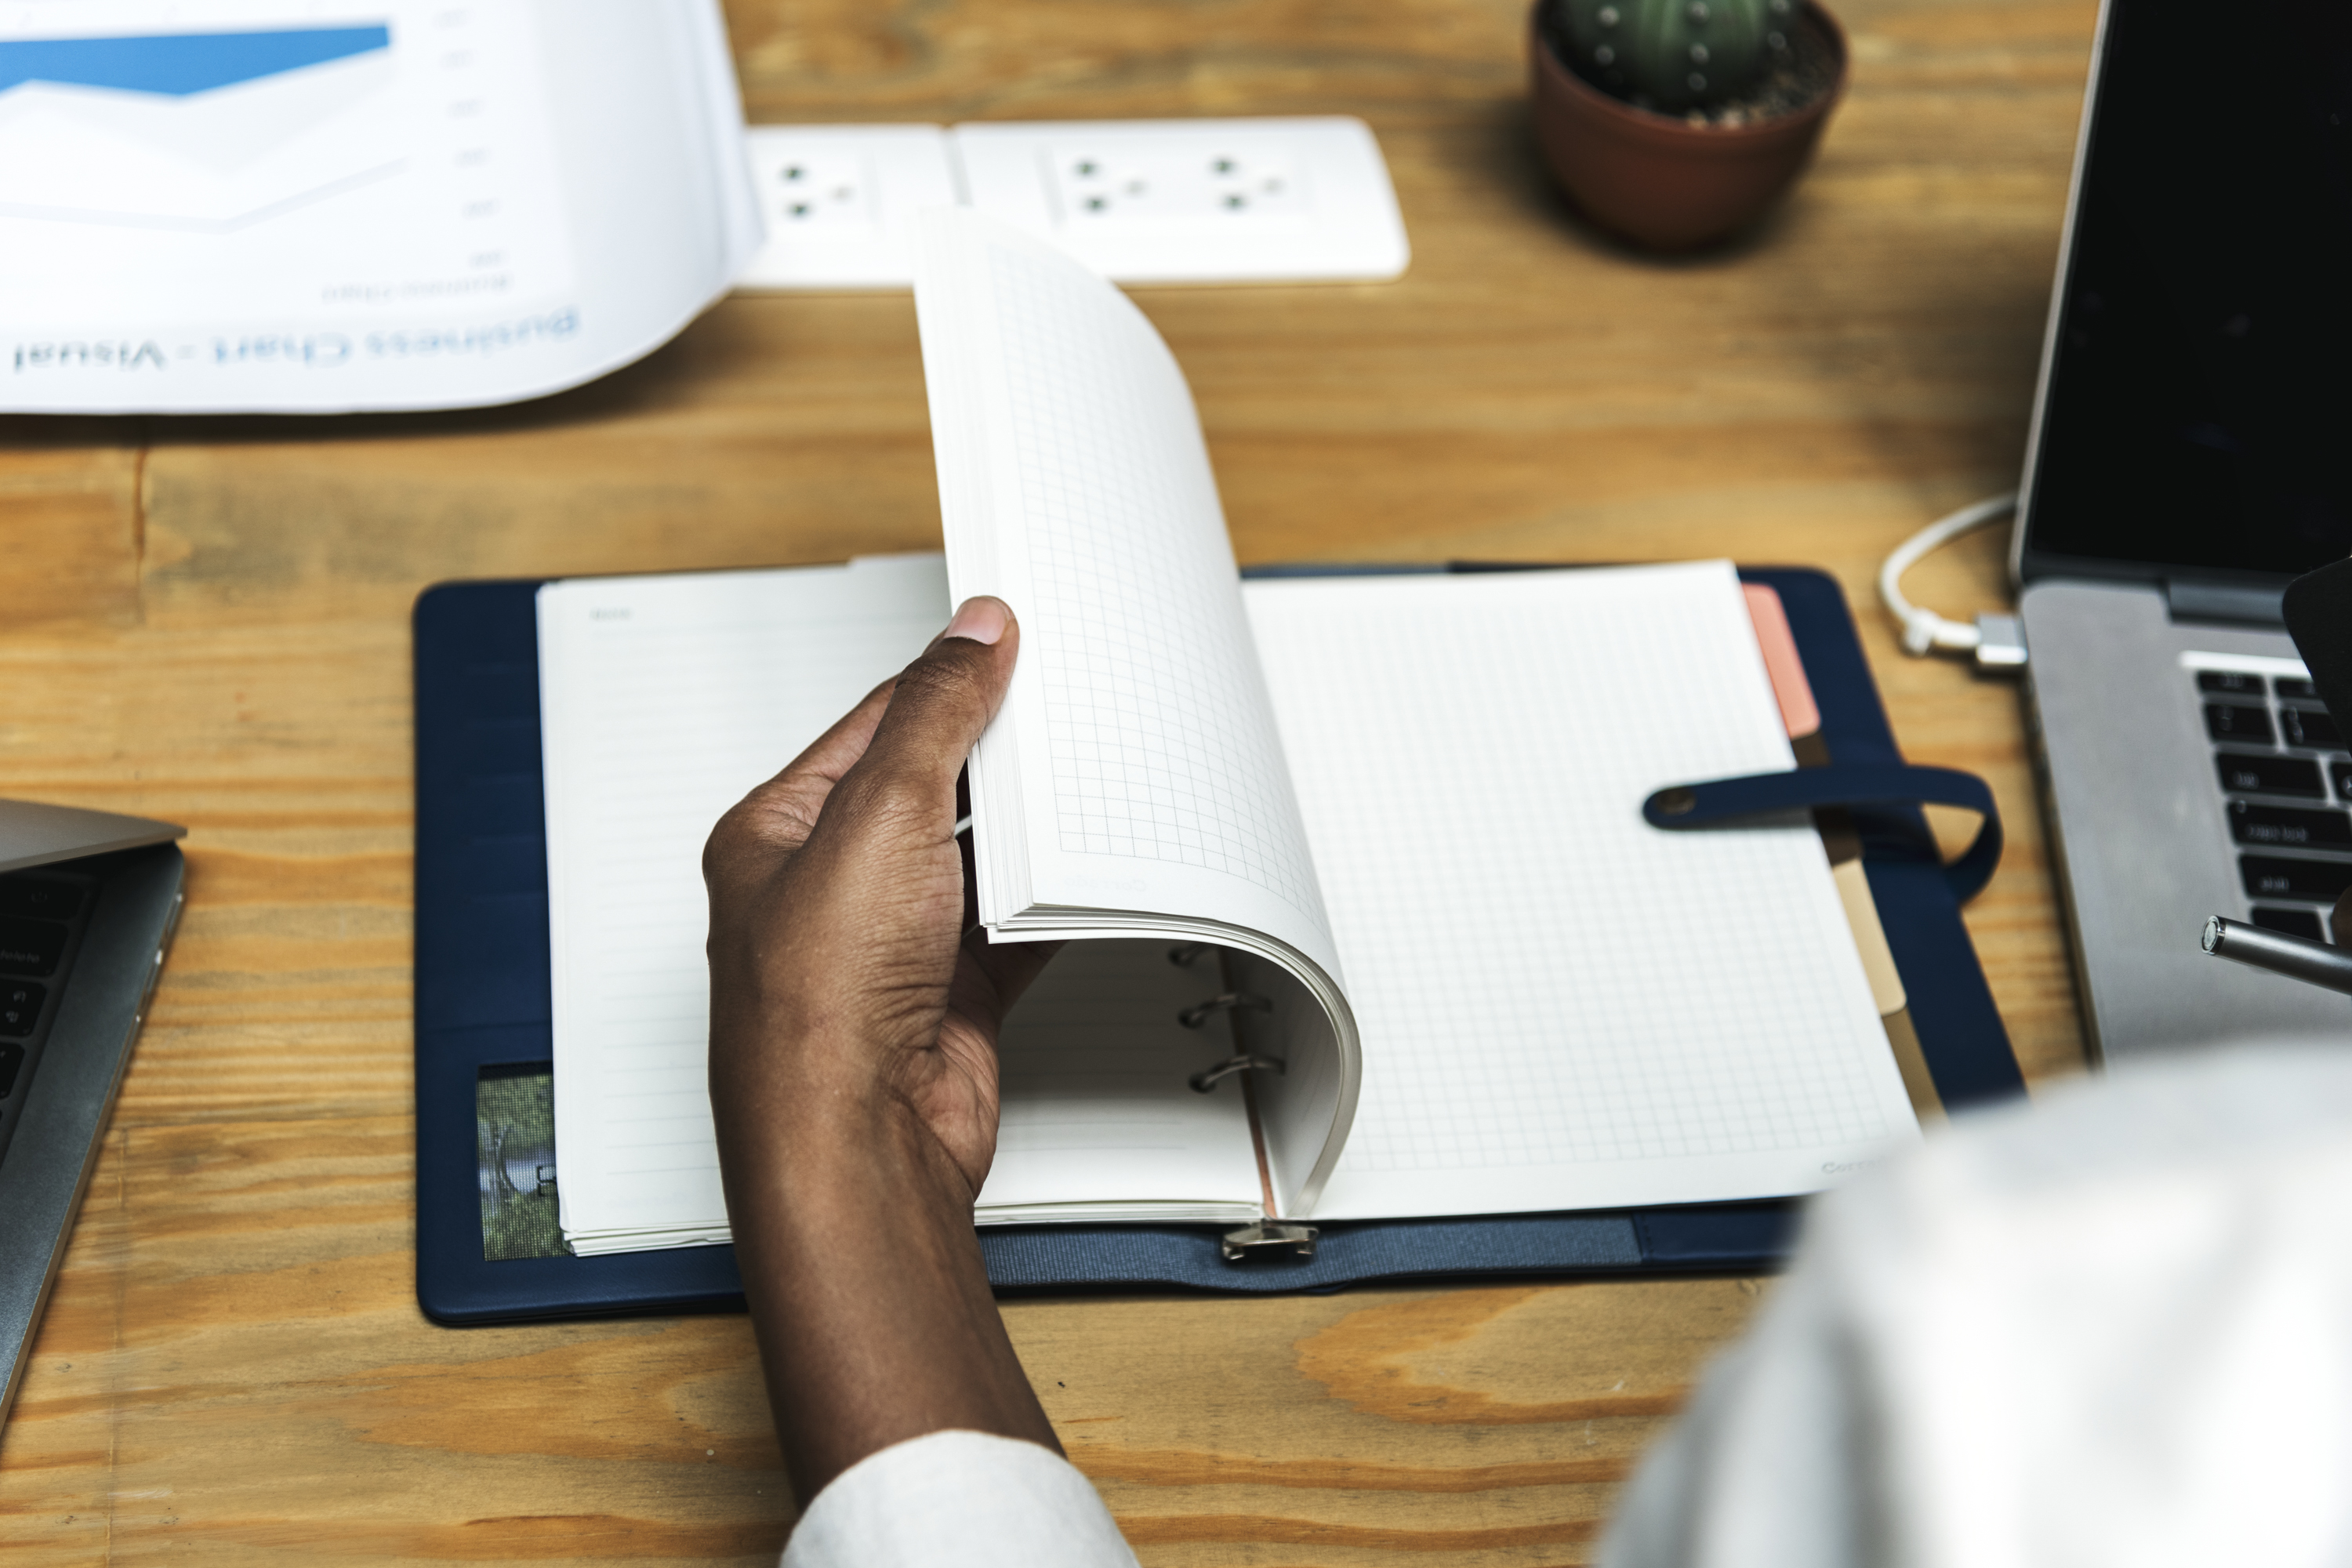
african, african american, african descent, america, american, black, blank, boss, business, busy, career, cooperation, corporate, diary, discussion, employment, ideas, job, laptop, lifestyle, manager, meeting, notebook, occupation, office, person, planning, professional, project, startup, strategy, talking, team, teamwork, thinking, woman, work, working, workplace, writing, technology, ipad, electronic device, gadget, leather, hand